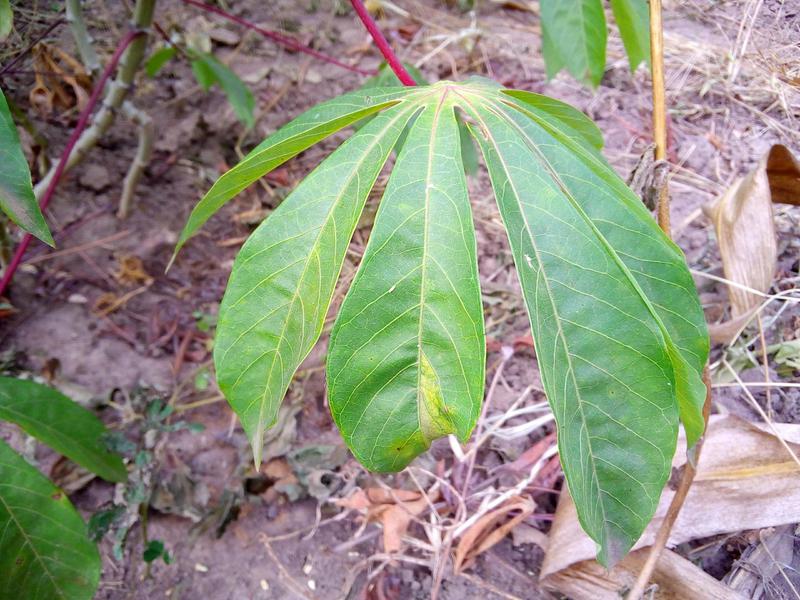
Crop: cassava
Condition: mosaic_disease